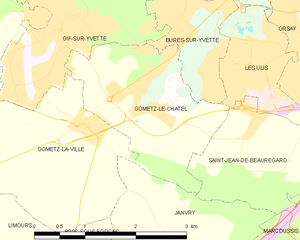
Carte des communes françaises Gometz-le-Châtel